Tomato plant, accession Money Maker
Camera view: vertical (180 deg); turntable rotation: 240 degrees
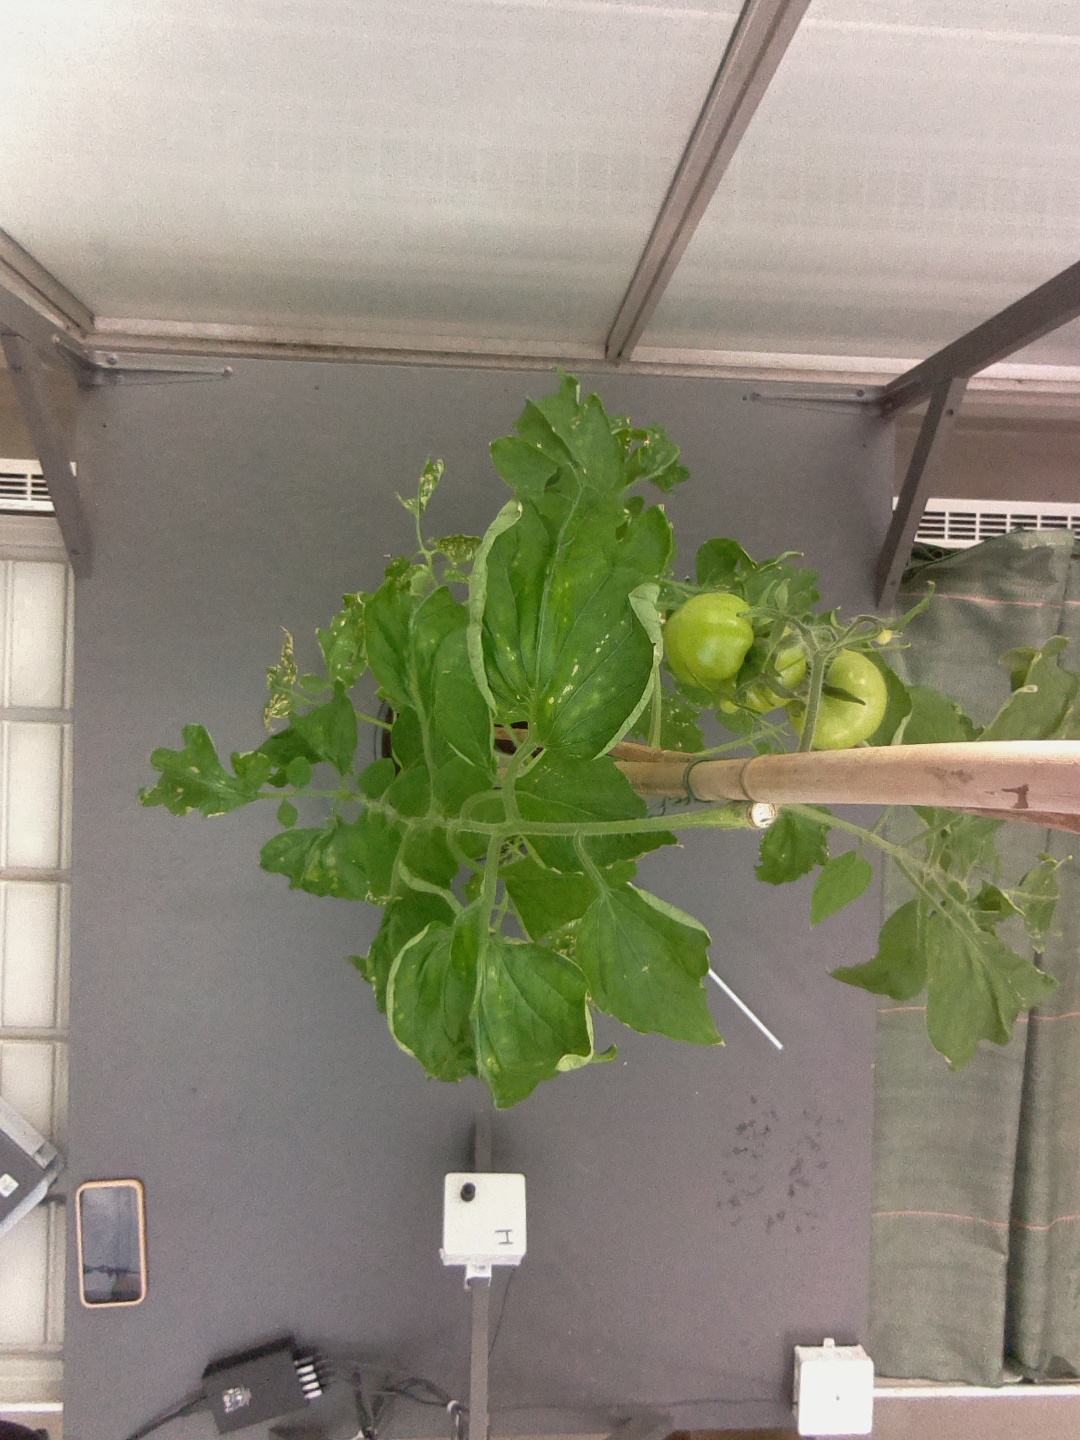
BBCH growth stage 73: 30%-40% of final fruit size